Daniel Defoe

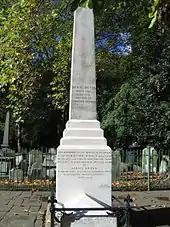
Memorial to "Daniel De-Foe", Bunhill Fields, City Road, Borough of Islington, London

Defoe's description of Glasgow (Glaschu) as a "Dear Green Place" has often been misquoted as a Gaelic translation for the town's name. The Gaelic "Glas" could mean grey or green, while "chu" means dog or hollow. "Glaschu" probably means "Green Hollow". The "Dear Green Place", like much of Scotland, was a hotbed of unrest against the Union. The local Tron minister urged his congregation "to up and anent for the City of God".